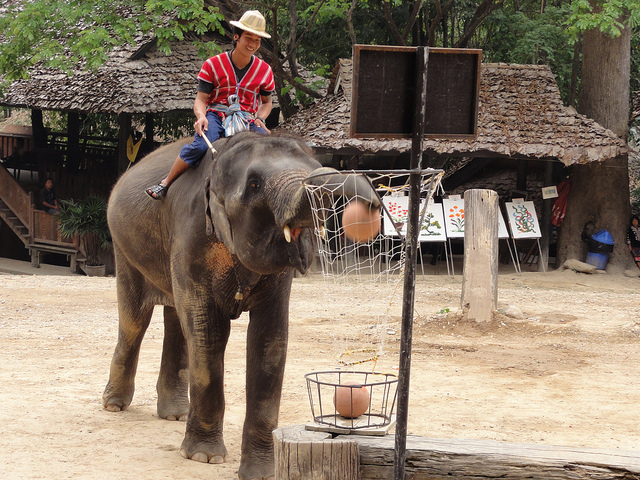
một con voi đang thả một quả bóng vào giỏ